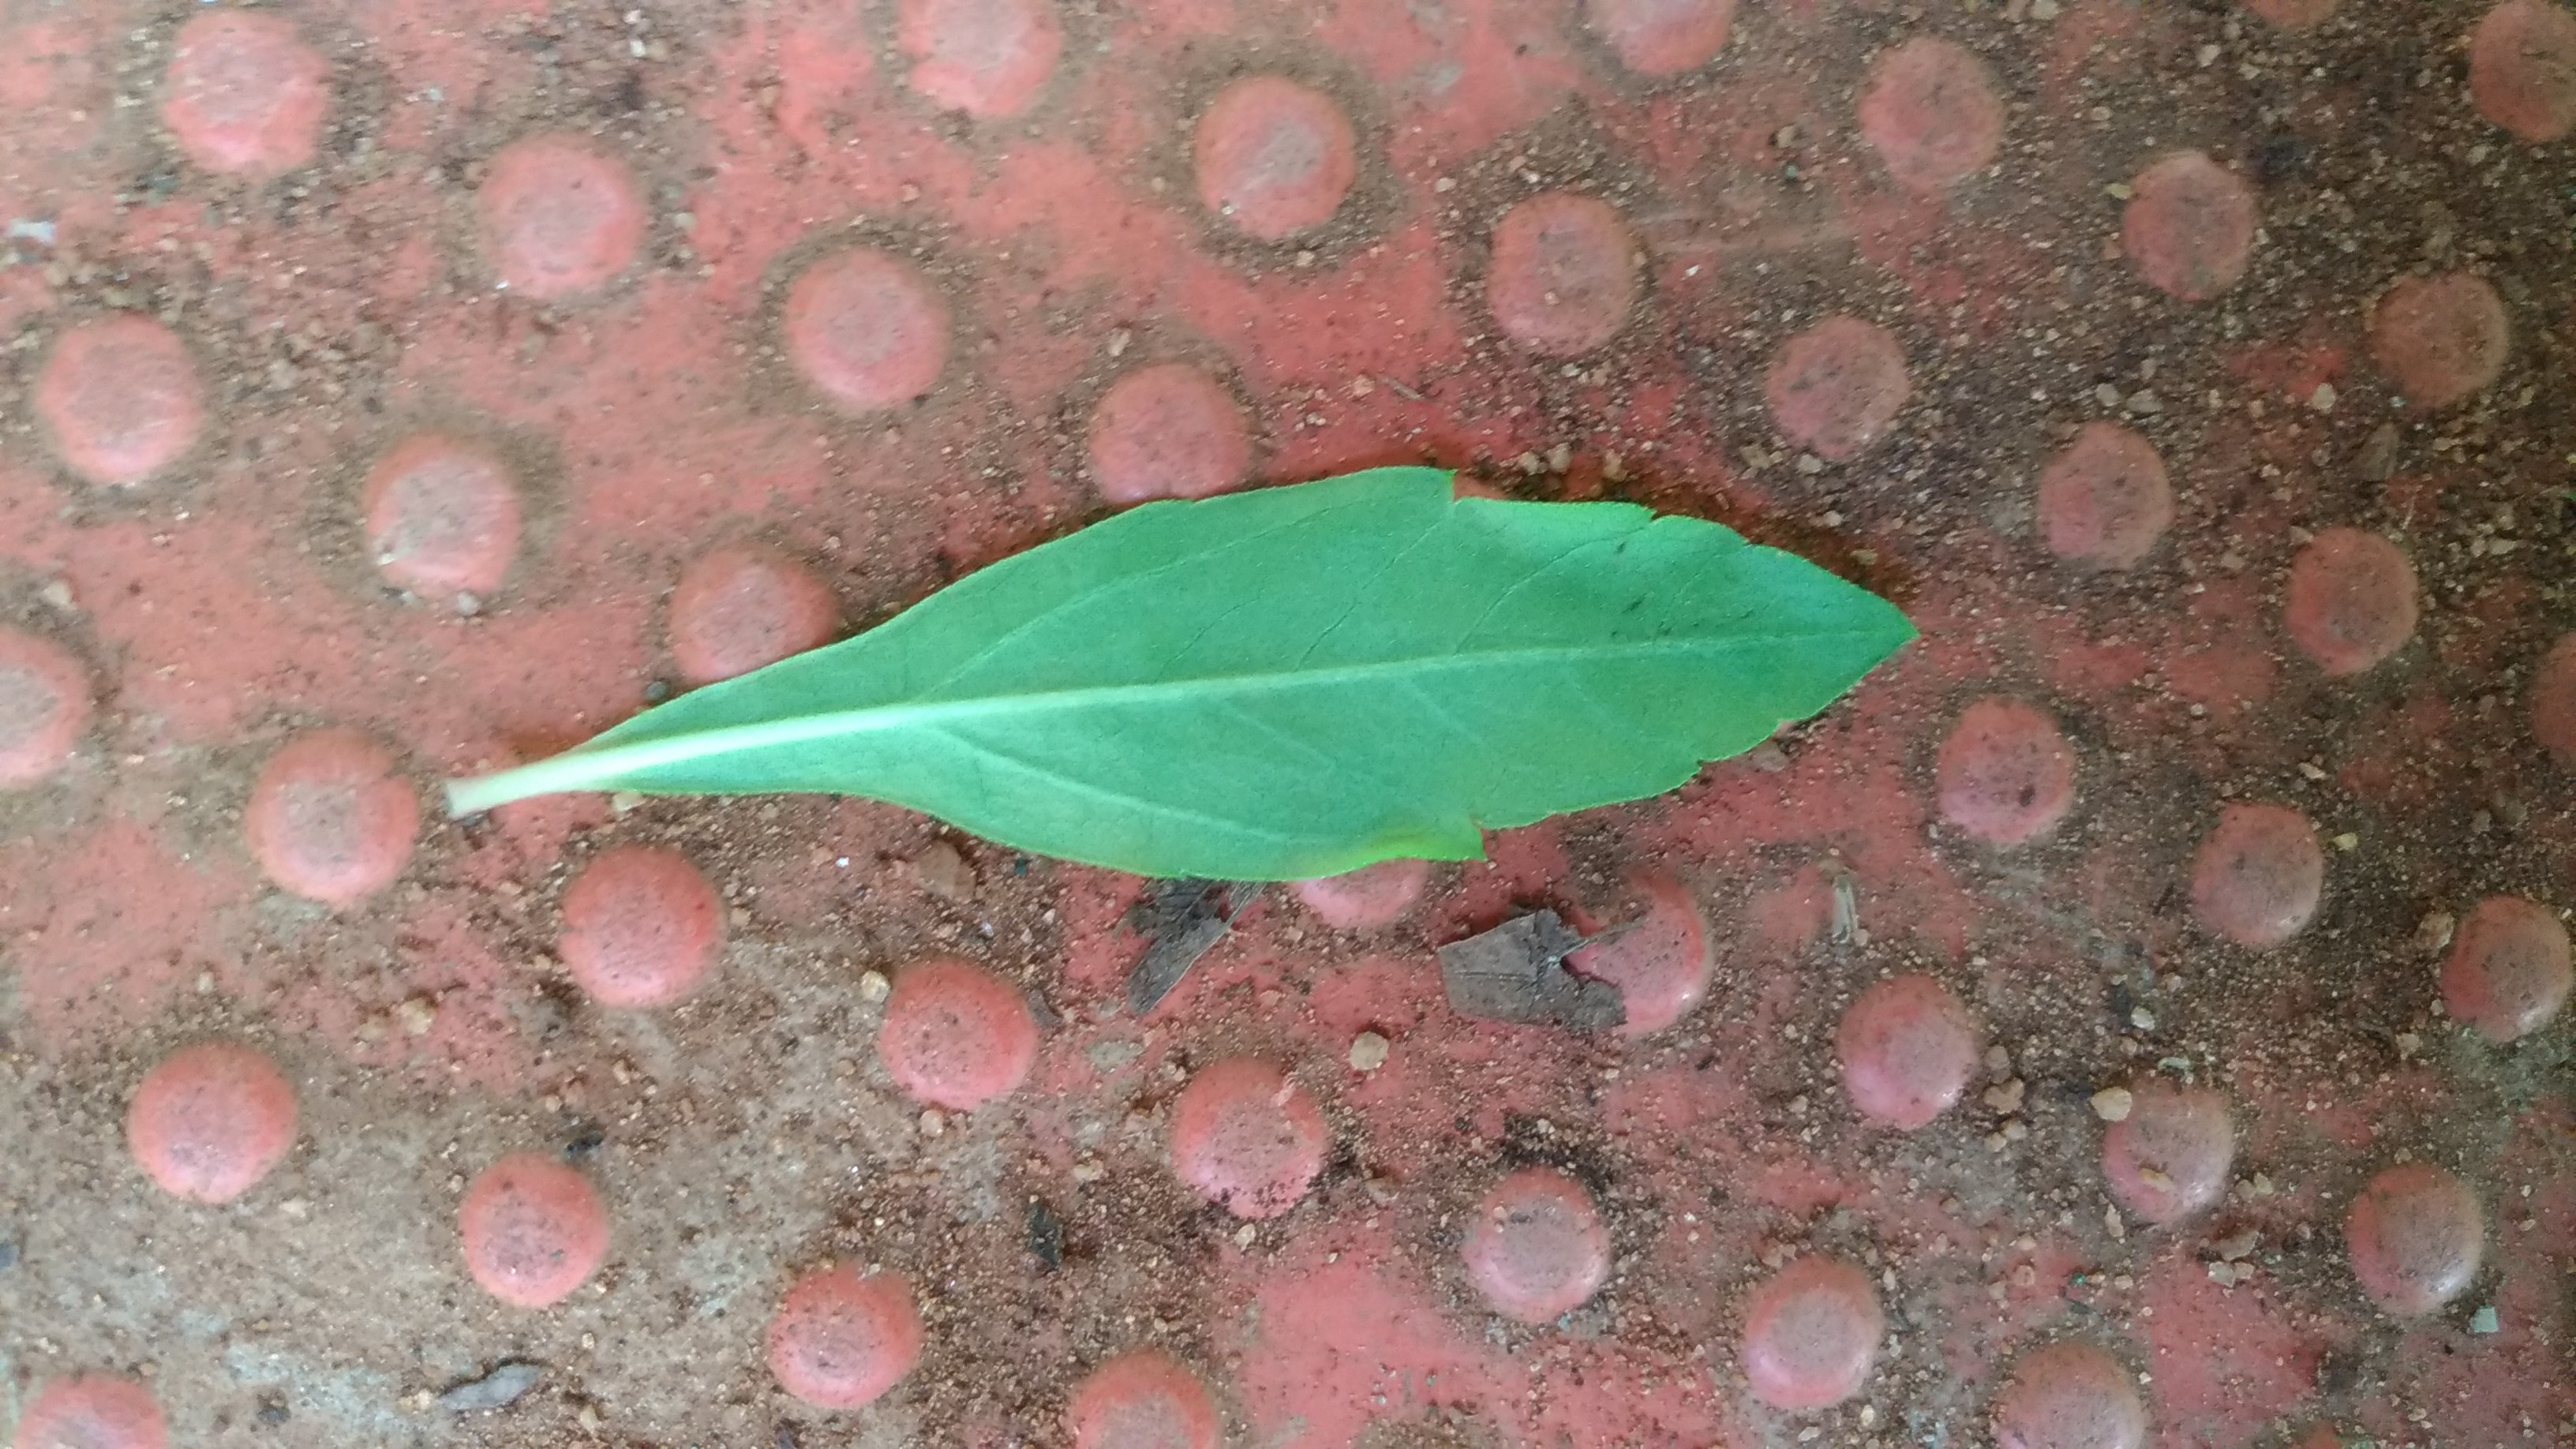
Plant: Bringaraja